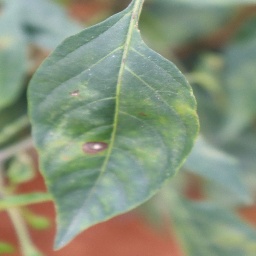
Label: cercospora